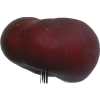
Label: nectarine_flat